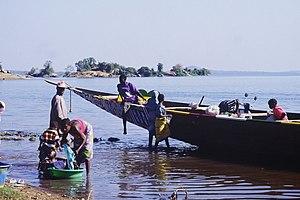
Le barrage hydroélectrique de Sélingué, situé dans la région de Sikasso à 140 km de Bamako et à proximité de la frontière guinéenne, est l'un des plus importants centres de production d’énergie du Mali. D’une puissance globale de 46 mégawatts, il produit annuellement environ 247 GWh et permet la distribution électrique de Bamako, Kati, Koulikoro, Ségou, Fana, Dioïla, Yanfolila et Kalana. Il a été mis en service en 1980 et réhabilité entre 1996 et 2001. Il est exploité par la compagnie malienne Énergie du Mali.